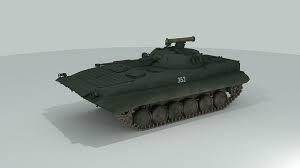
Label: BMP-2